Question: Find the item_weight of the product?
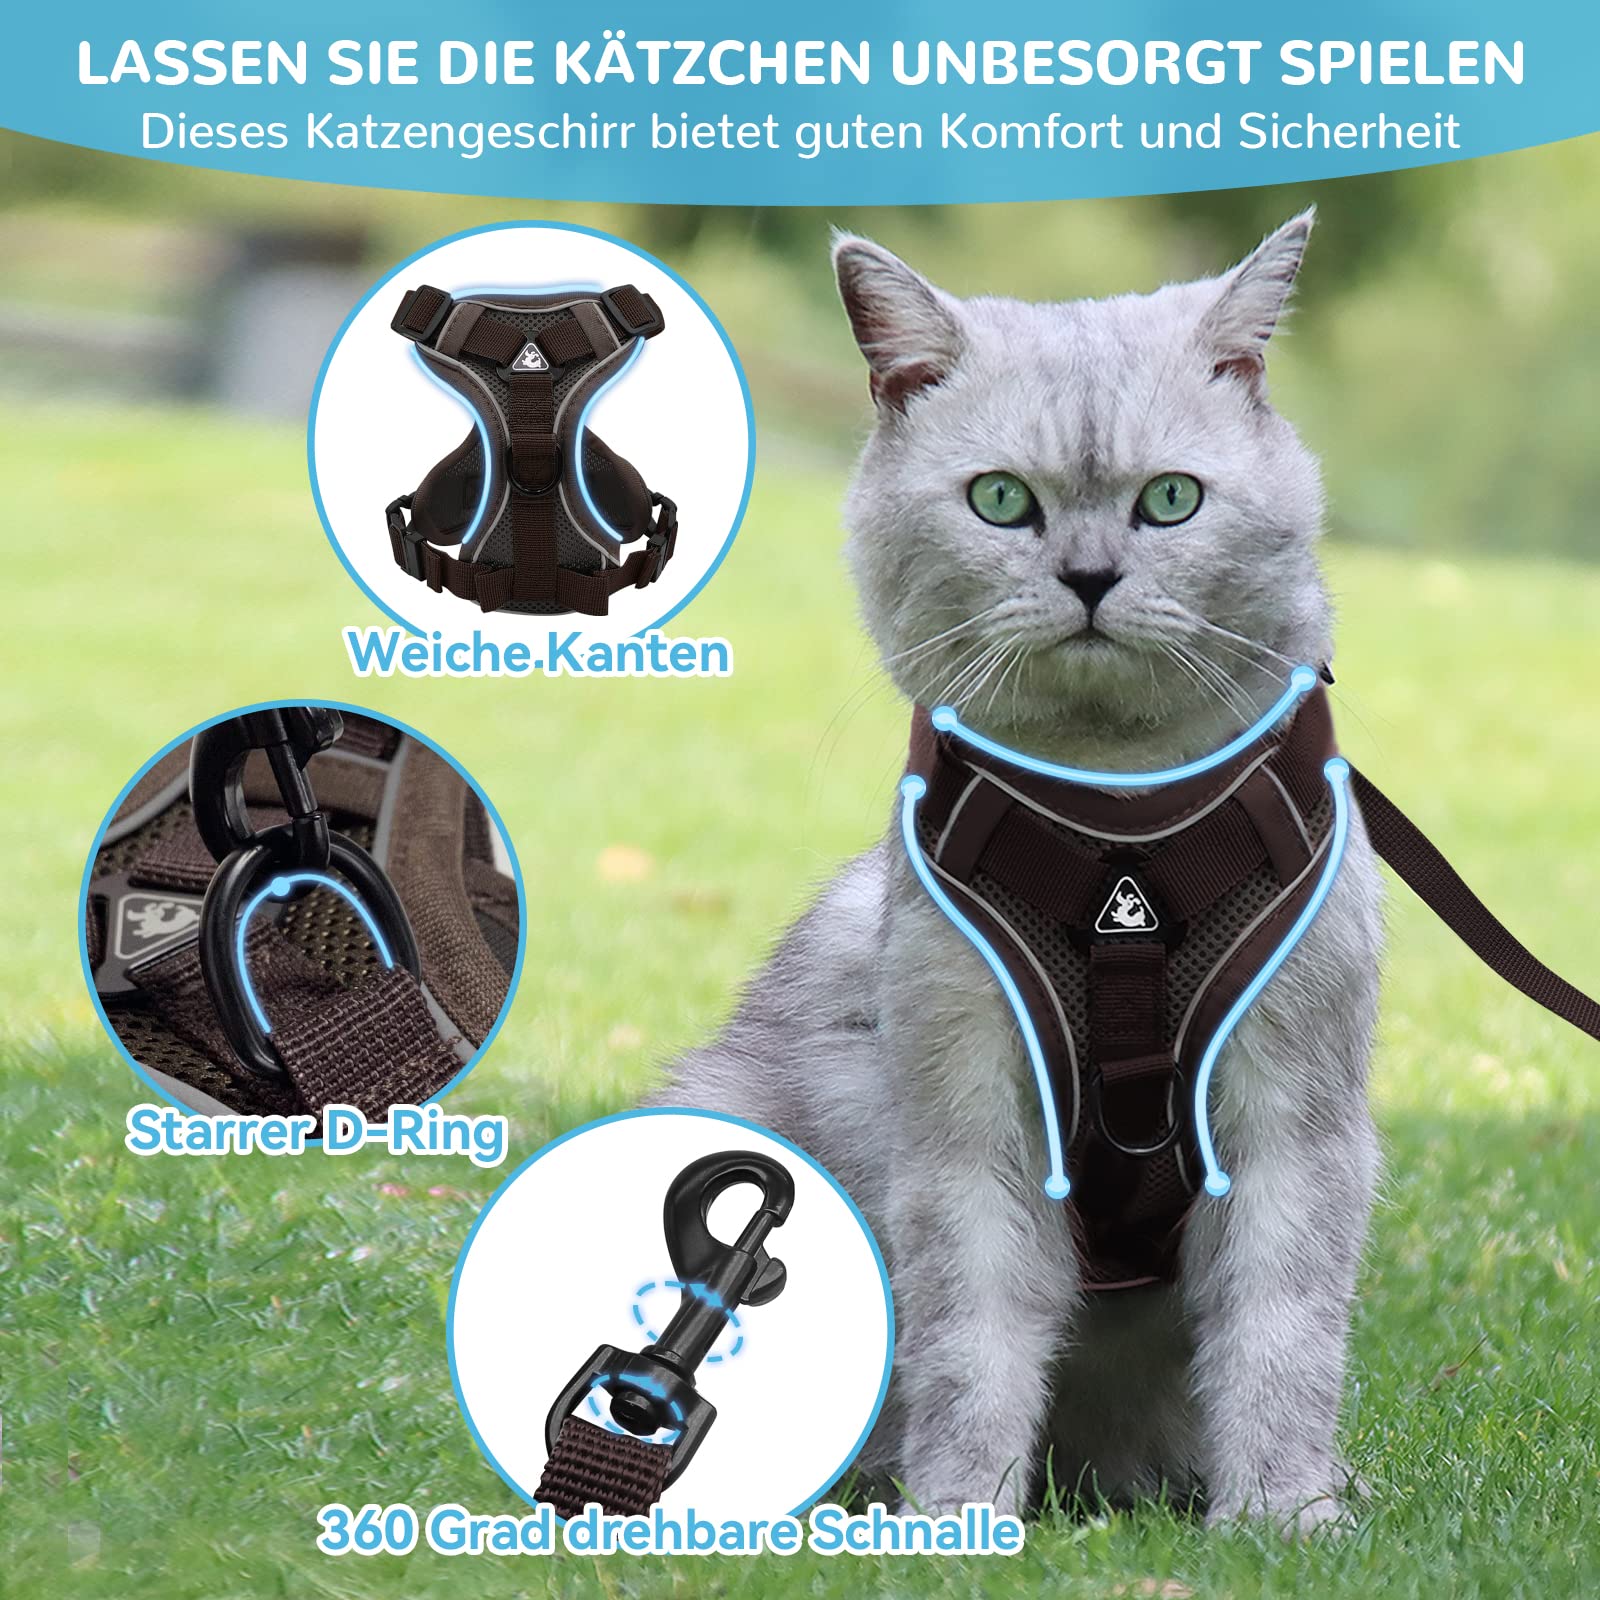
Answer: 360.0 gram